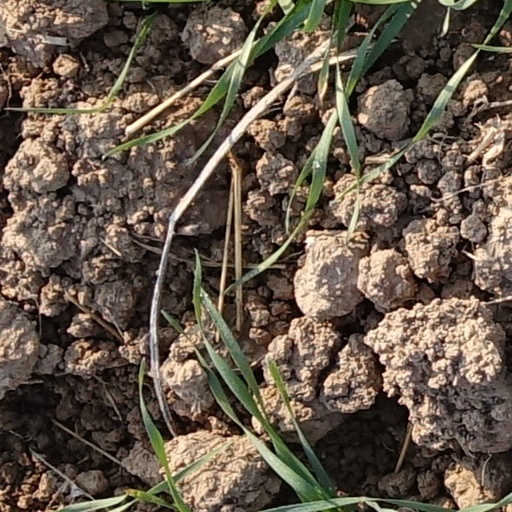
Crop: wheat